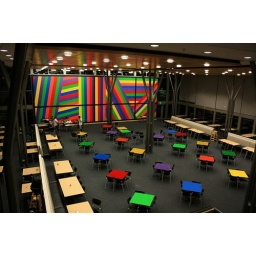
colorful tables in Cafe 34